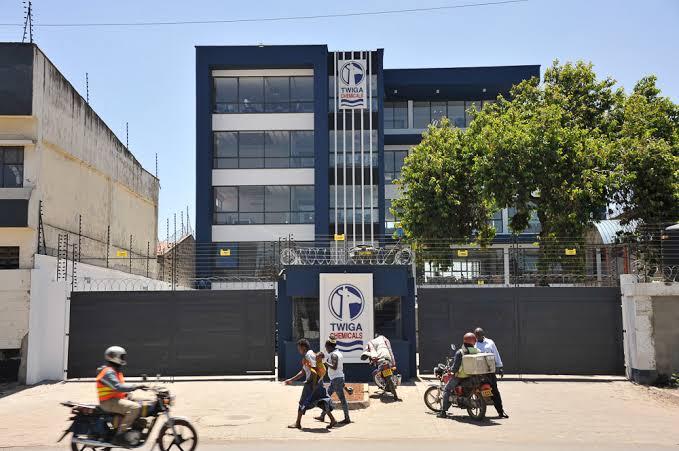
Sehemu ya wazi iliyo na majengo makubwa ya ghorofa, yenye kuta zenye rangi nyeusi na nyeupe na mbele kukiwa na vioo vikubwa na chini ikiwa vimezungushiwa uzio wenye rangi ya grei, na huku mbele kukiwa na duka lililo na picha zenye dawa ya mifugo na kando kukiwa na watu.